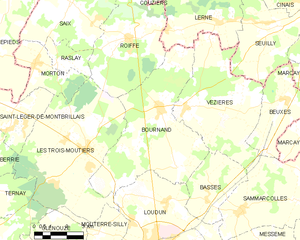
Carte des communes françaises Bournand